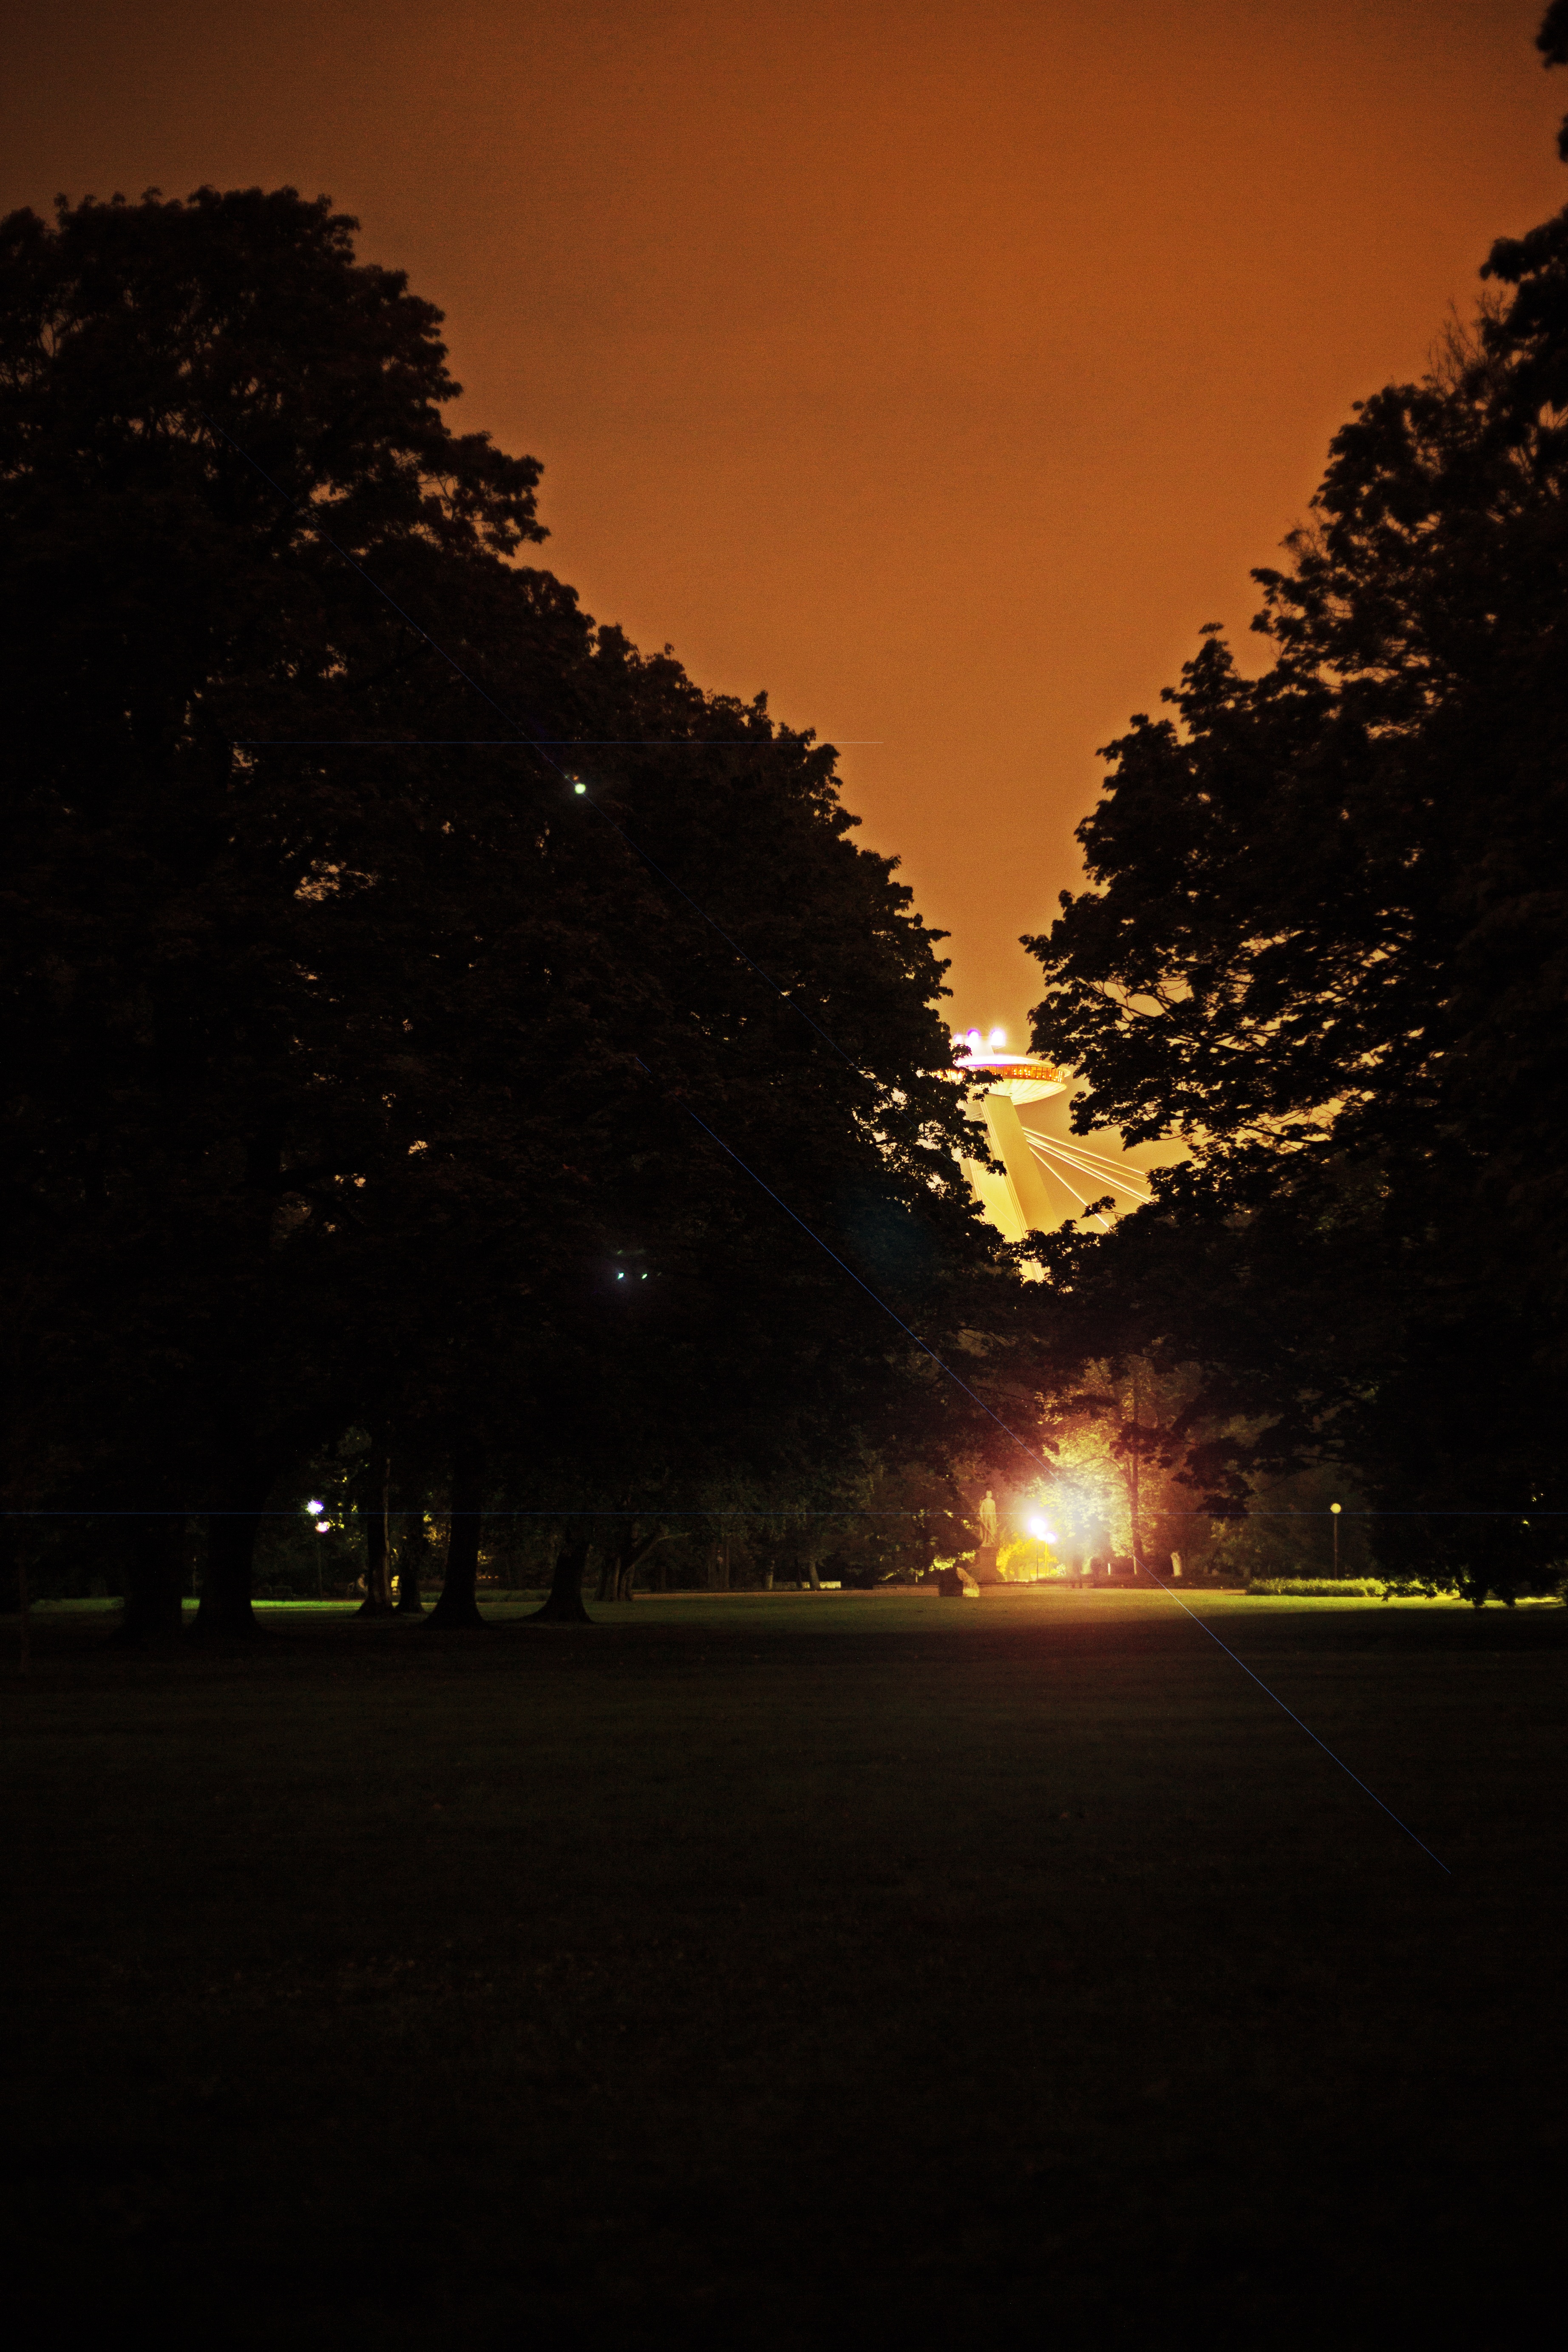
landscape, tree, nature, light, sky, sun, sunrise, sunset, night, sunlight, morning, leaf, dawn, dark, dusk, evening, park, darkness, lighting, outdoors, scene, city at night, city park, woody plant